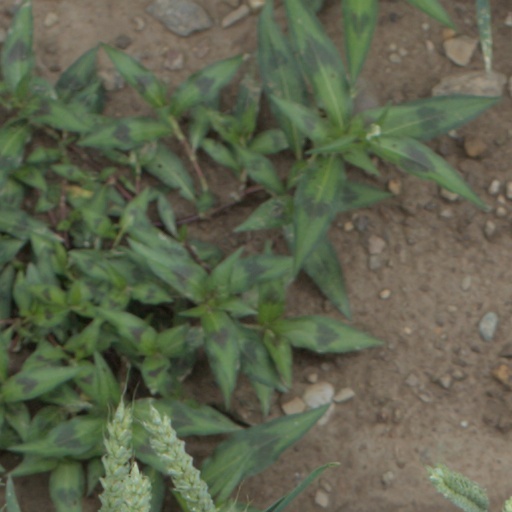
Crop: wheat